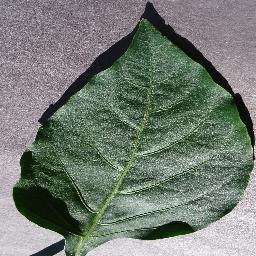
Label: Pepper,_bell___healthy